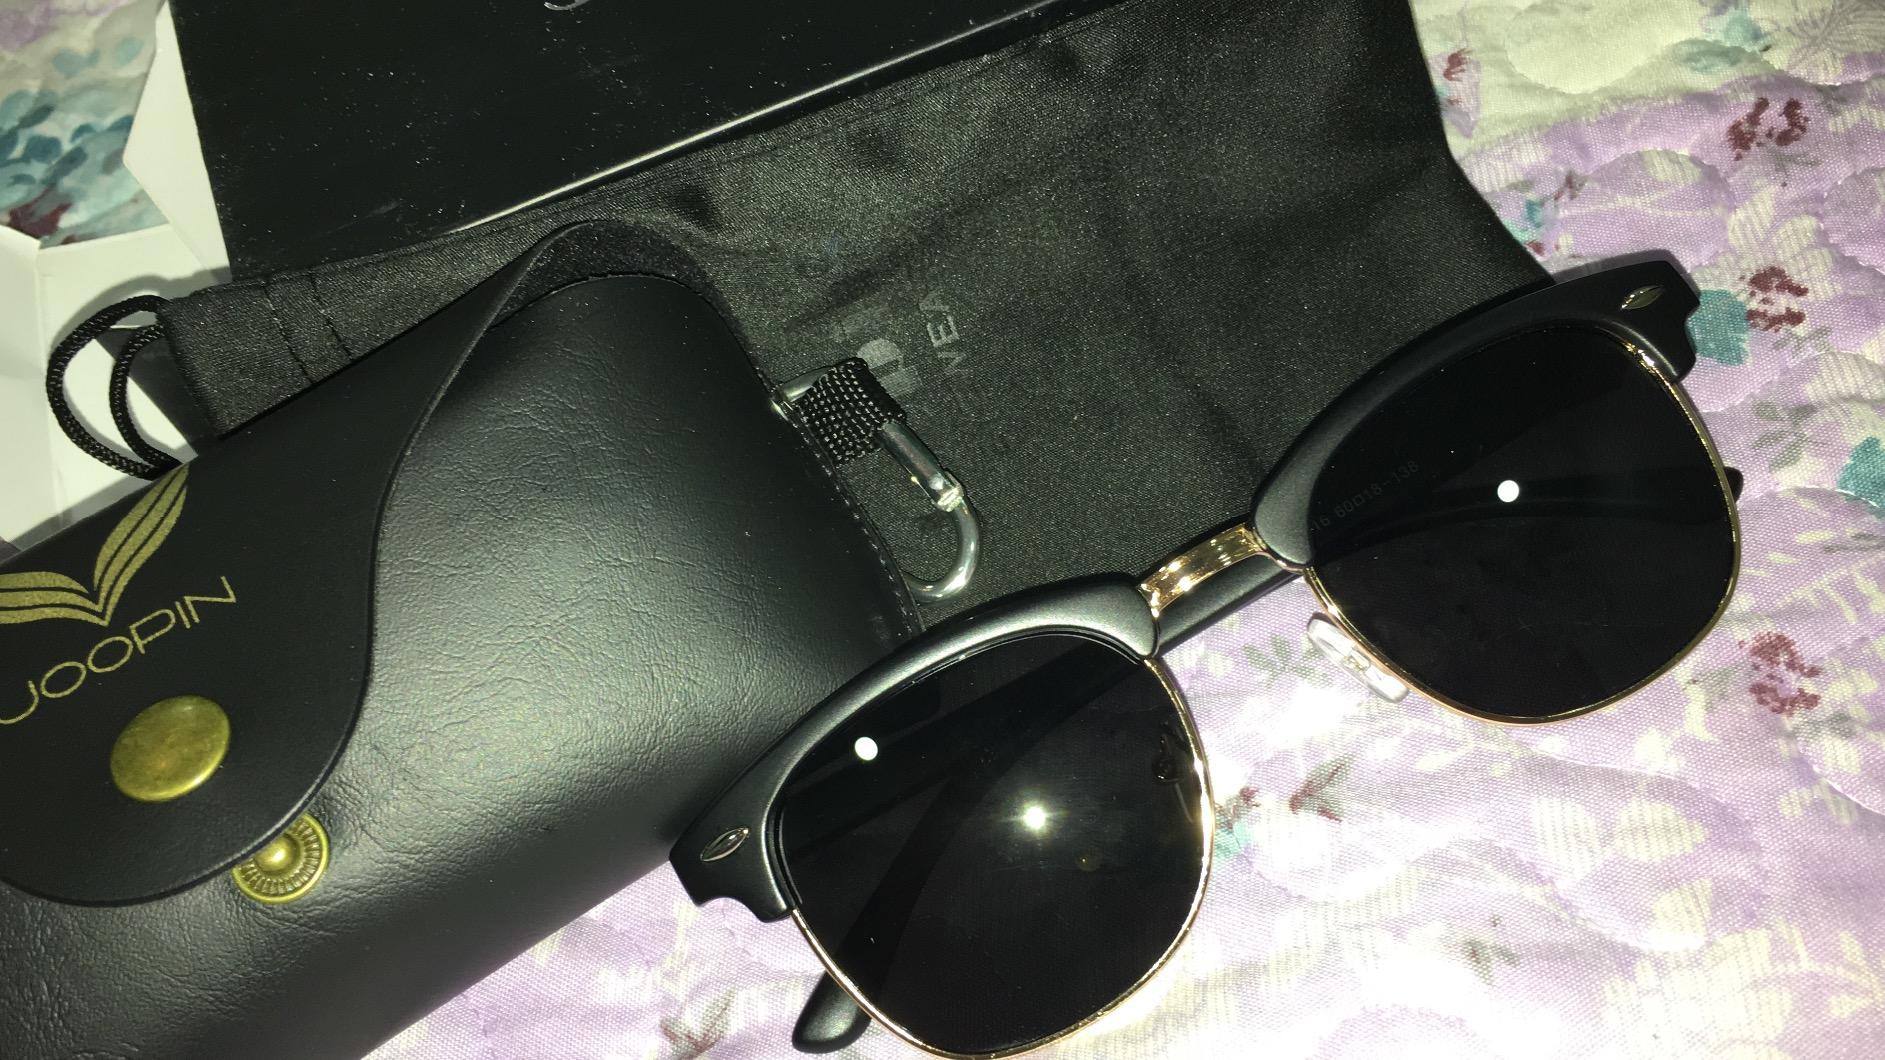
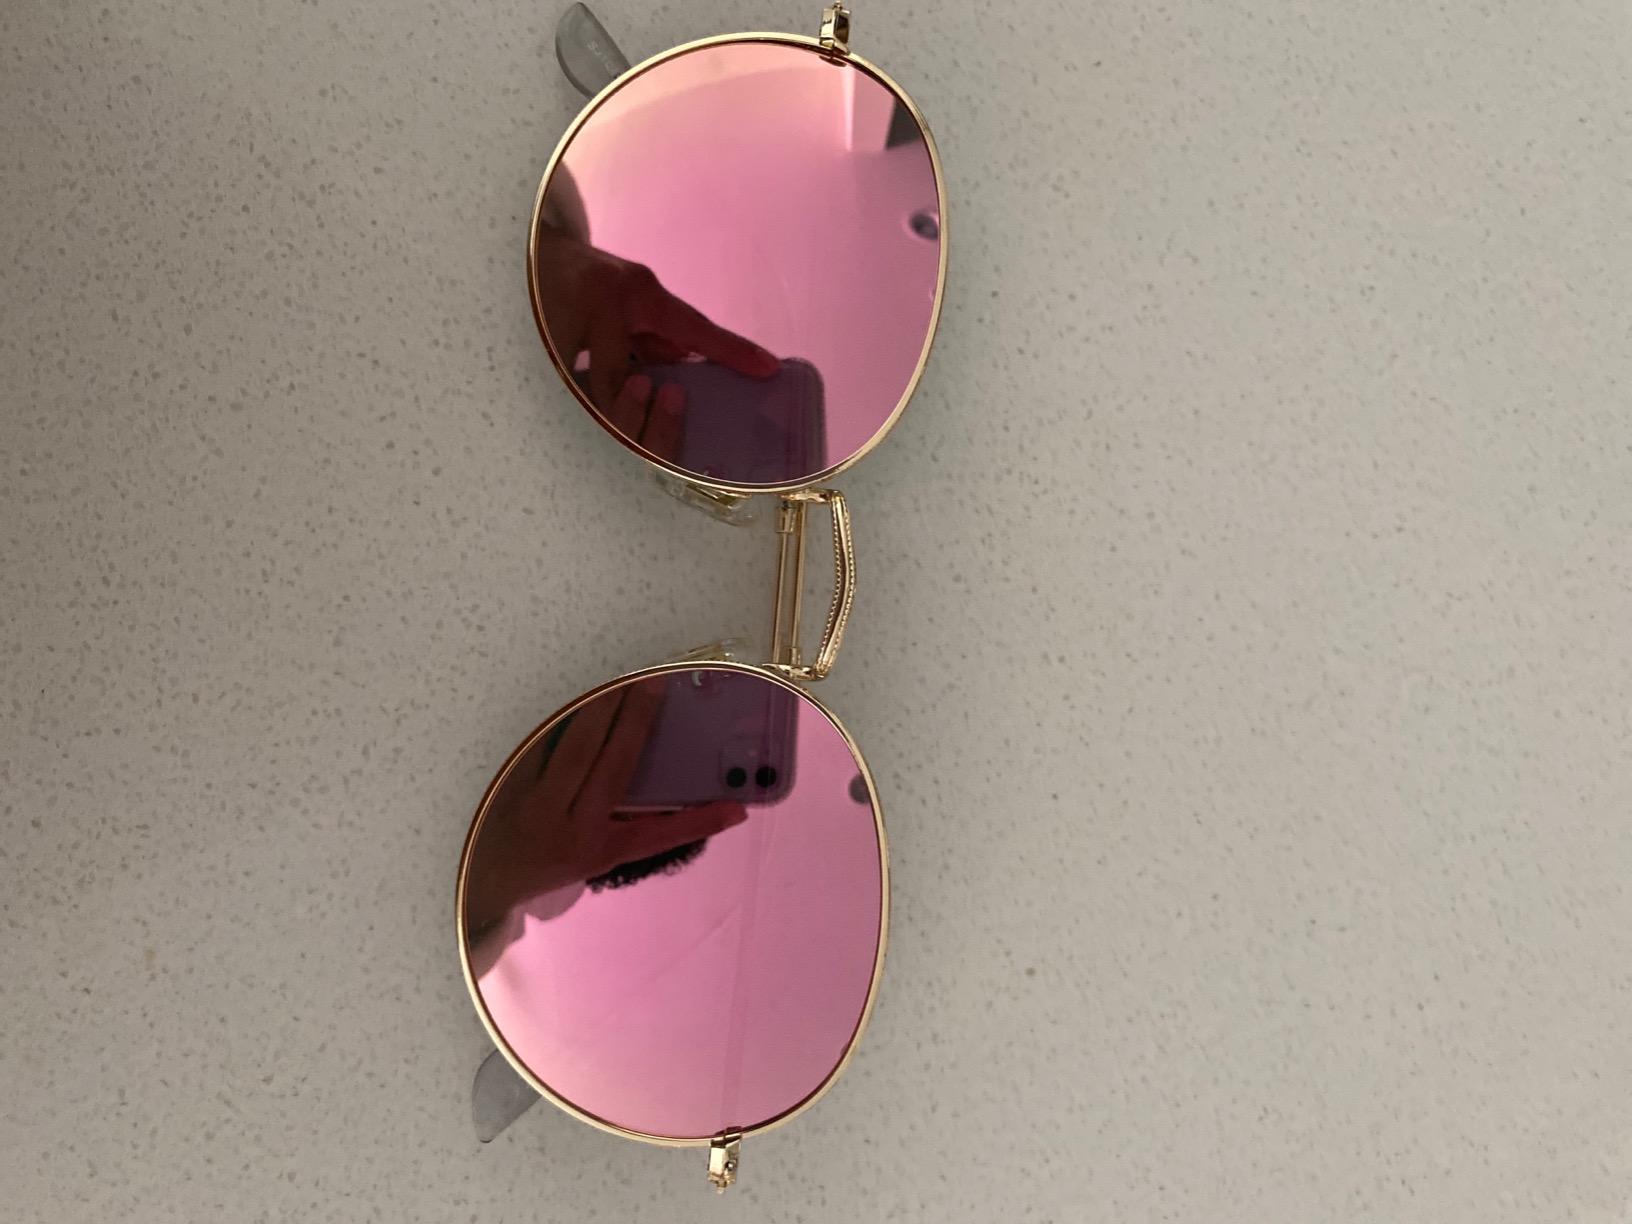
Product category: accessories_sunglasses
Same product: no